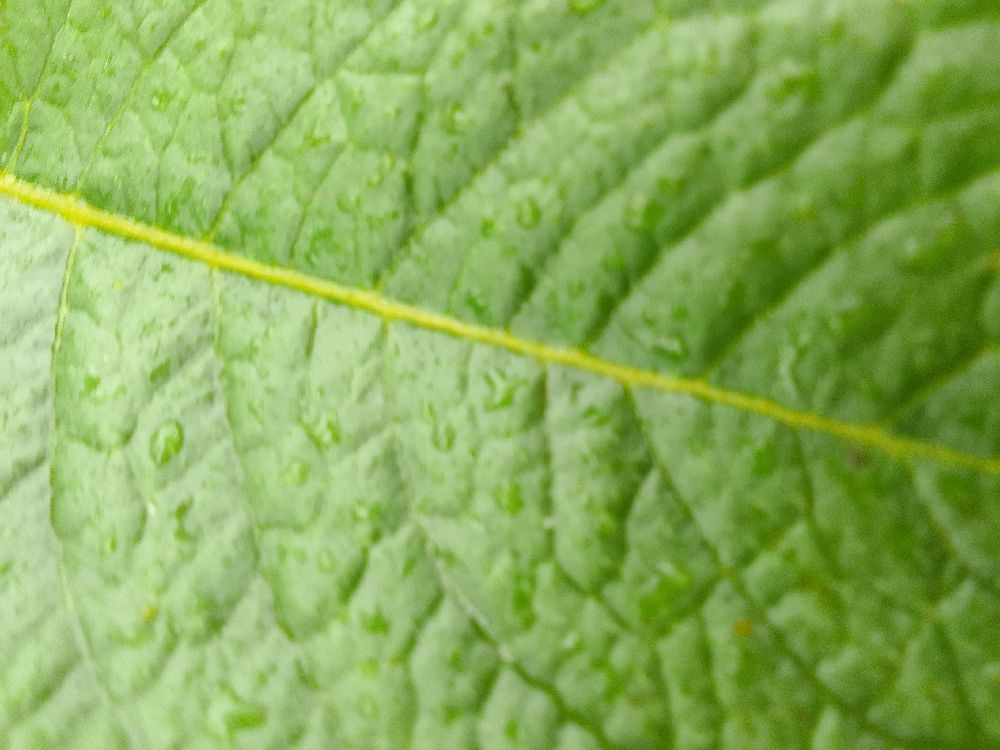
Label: Healthy